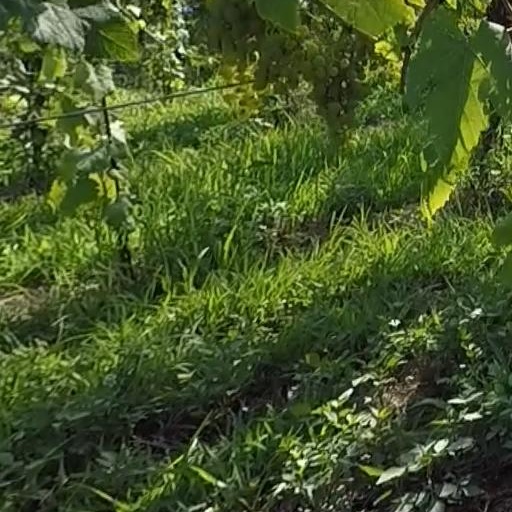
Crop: grape